History of animal testing

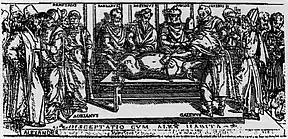
Early depictions of vivisection using pigs

In 1242, Ibn al-Nafis provided accurate descriptions of the circulation of blood in mammals. A complete description of this circulation was later provided in the 17th century by William Harvey.